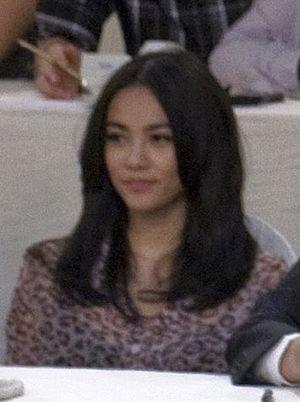
Wanida Termthanaporn, surnommée Gybsy, née le 10 juillet 1983 à Bangkok, est une chanteuse et actrice thaïlandaise.